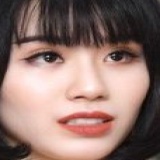
diễn viên Linh Miu